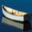
Label: ship